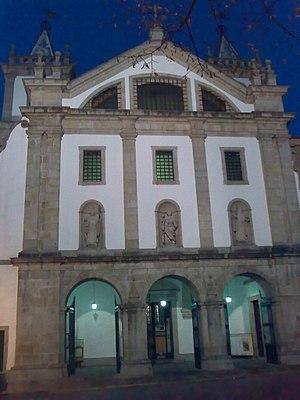
Santo Tirso est une municipalité du Portugal, située dans le district de Porto et la région Nord.
Cet article recense les monuments nationaux du district de Porto, au Portugal.